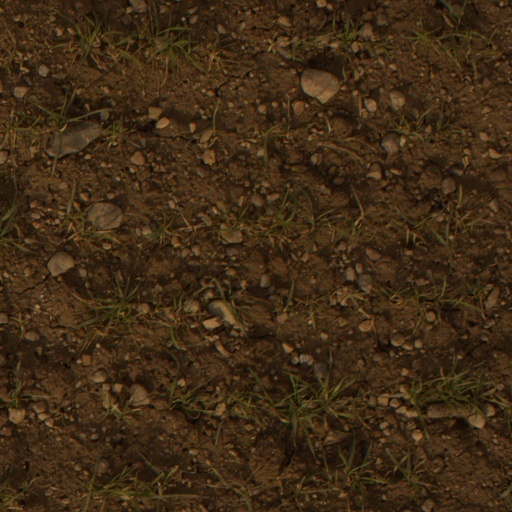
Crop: wheat